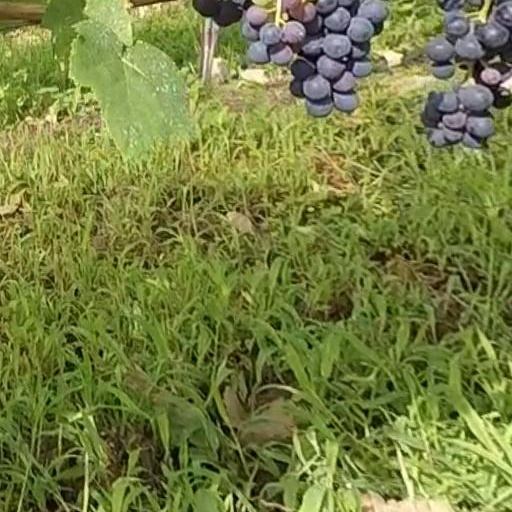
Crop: grape